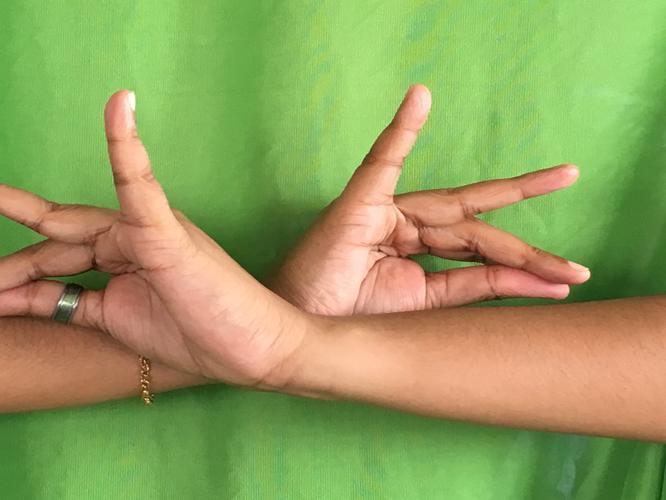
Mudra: Katakavardhana
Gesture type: double_hand